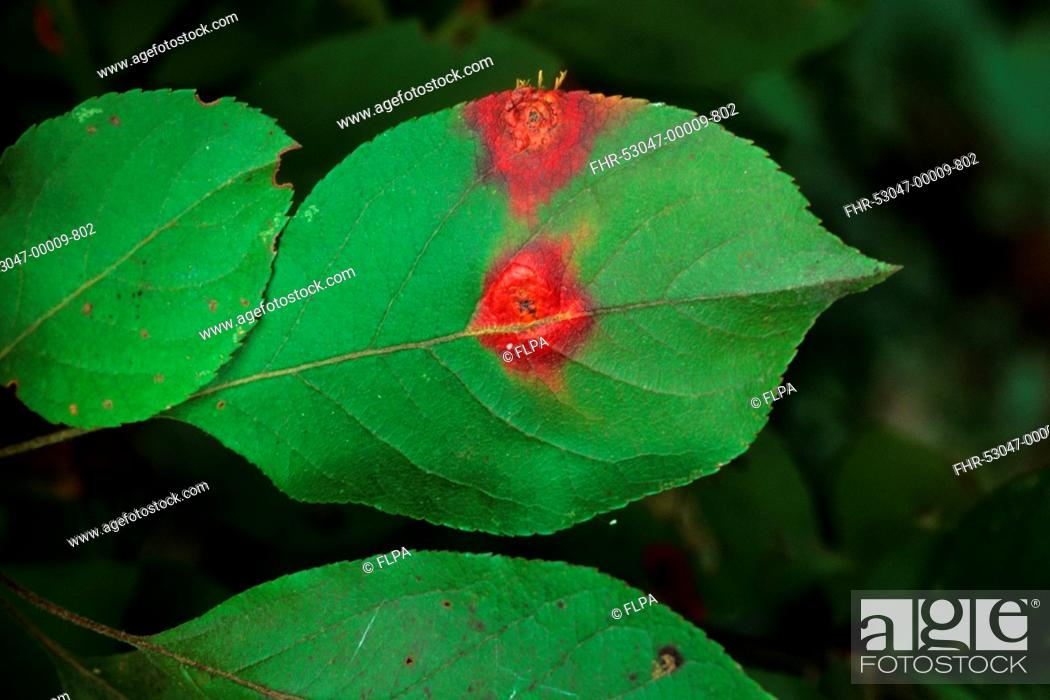
Plant: Apple
Disease: apple rust